The Last Voyage of Somebody the Sailor

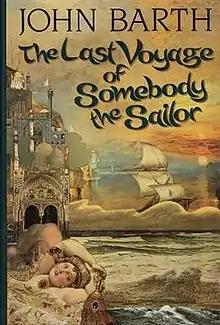
First edition

The Last Voyage of Somebody the Sailor is a novel by American writer John Barth, published in 1991. It is a postmodern metafictional story of a man who jumps overboard from a modern replica of a medieval Arab ship and is rescued by sailors from the world of Sinbad the Sailor. Eventually he makes his way to "Baghdad, the City of Peace", and finds himself in the stories of Sindbad and Scheherazade. The novel makes use of a challenging double-stranded narrative and a rich prose style.